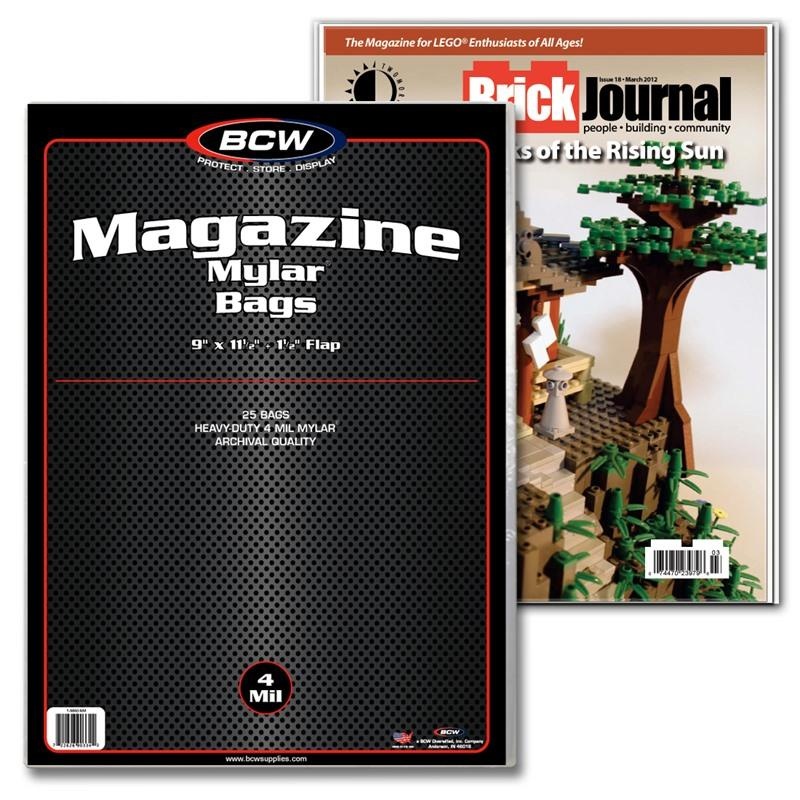
BCW Magazine Mylar - 4 MIL
Brand: BCW
10 per CASE
Category: Office Supplies > Shipping Supplies > Packing Materials